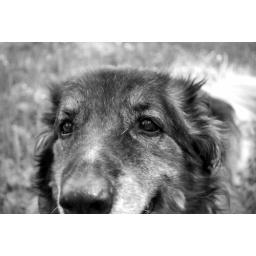
Rolly in black and white 1